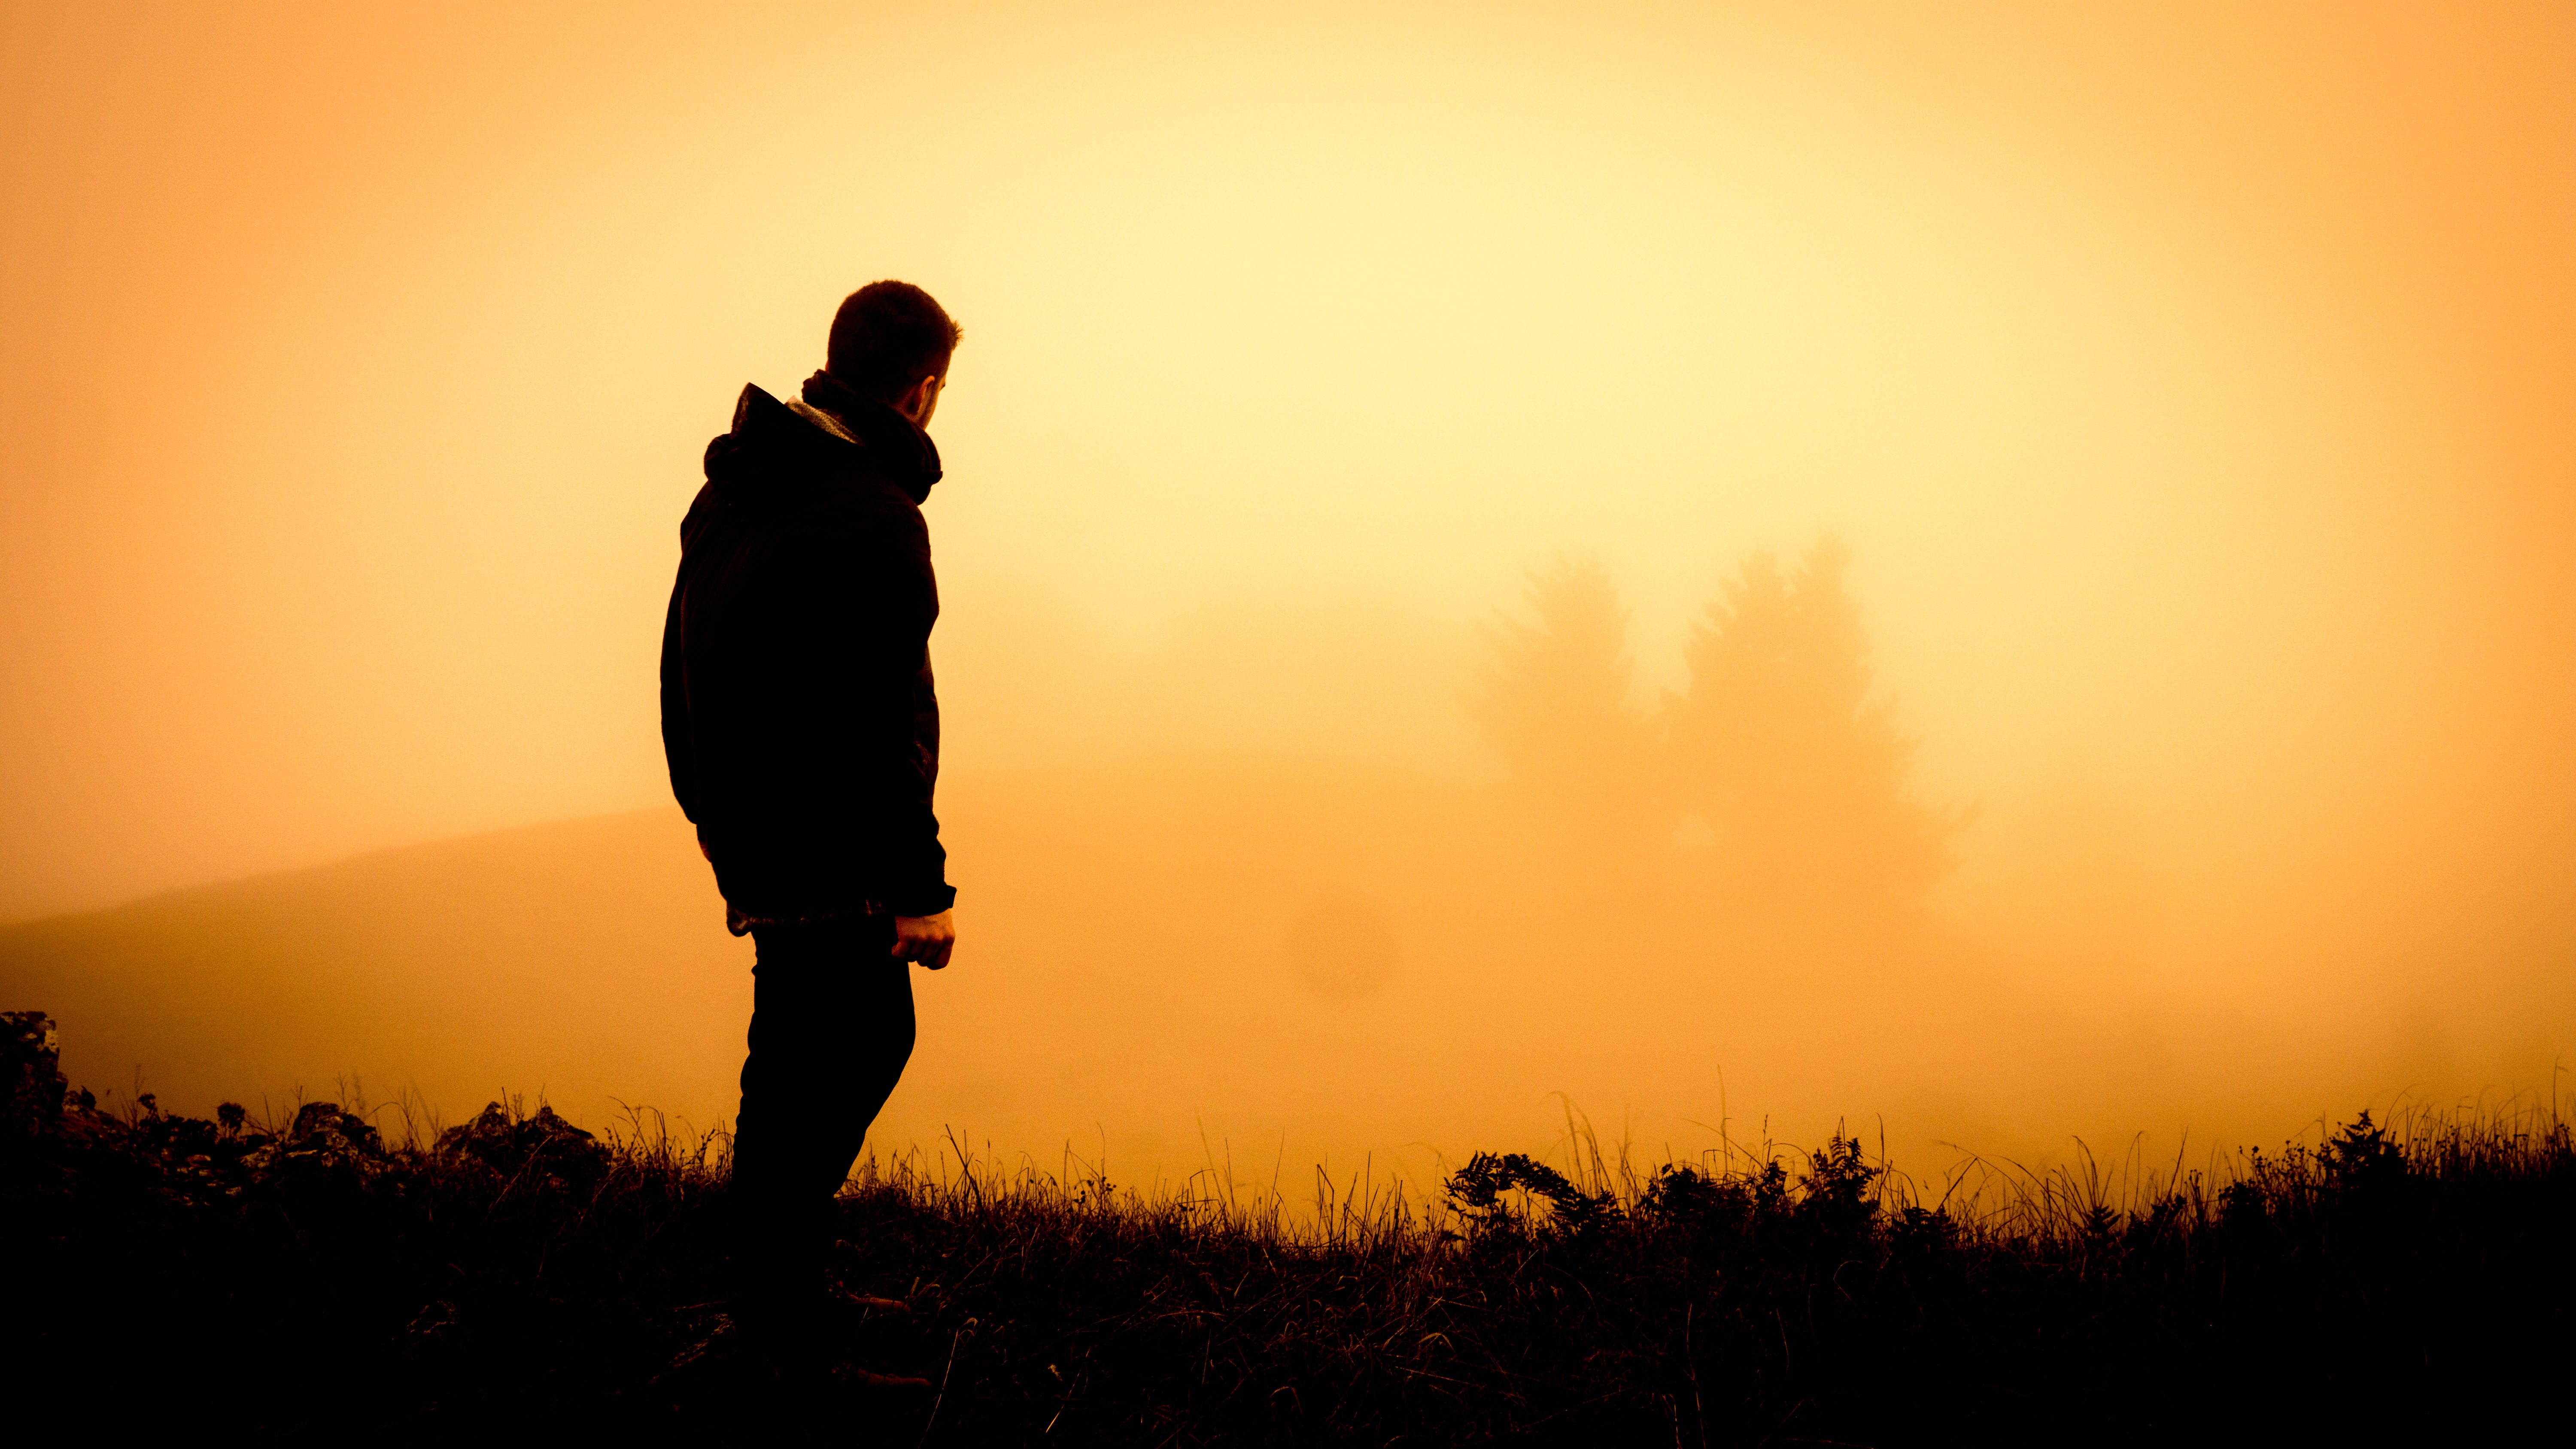
man, horizon, silhouette, person, sun, fog, sunrise, sunset, mist, sunlight, morning, dawn, dusk, evening, outdoors, backlighting, atmospheric phenomenon